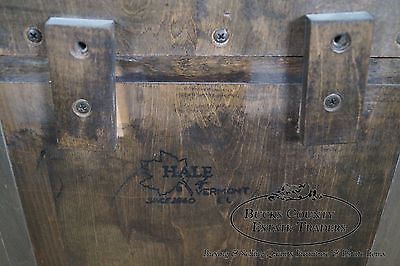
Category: cabinet